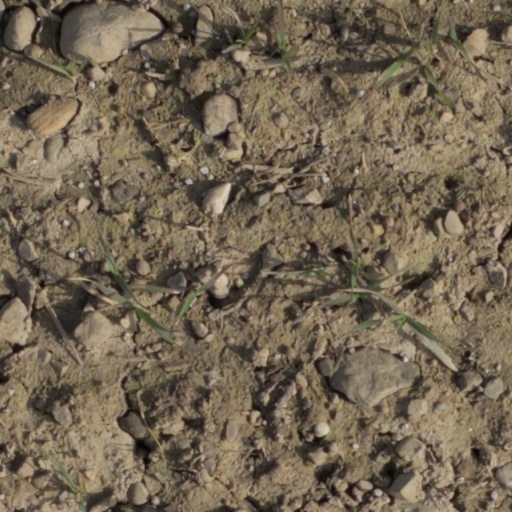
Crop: wheat